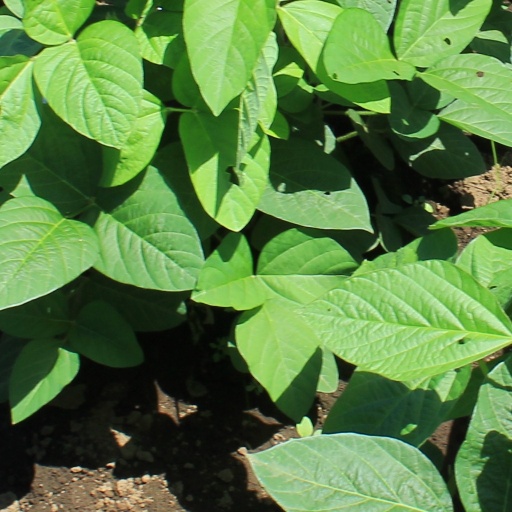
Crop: soybean